Raissa D'Souza

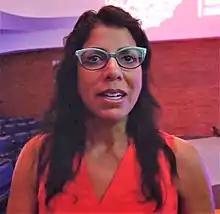
D'Souza speaks at a conference in 2017

She is an External Professor at both the Santa Fe Institute and the Complexity Science Hub Vienna. She was a Kavli Fellow of the National Academy of Sciences several times and previously served on the World Economic Forum Global Agenda Council of Complex Systems. She was made an inaugural member of the Global Young Academy in 2010. In 2015, D'Souza was appointed the 2nd President of the Network Science Society, and served in this role until 2018.